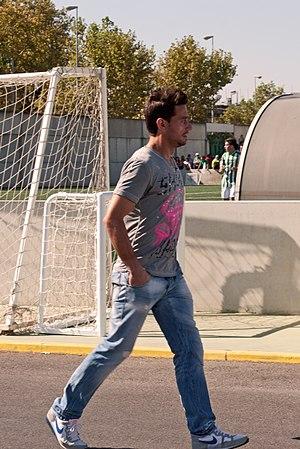
Casto Espinosa Barriga est un footballeur espagnol, né le 18 juin 1982 à Pueblonuevo del Guadiana. Il évolue au poste de gardien de but.